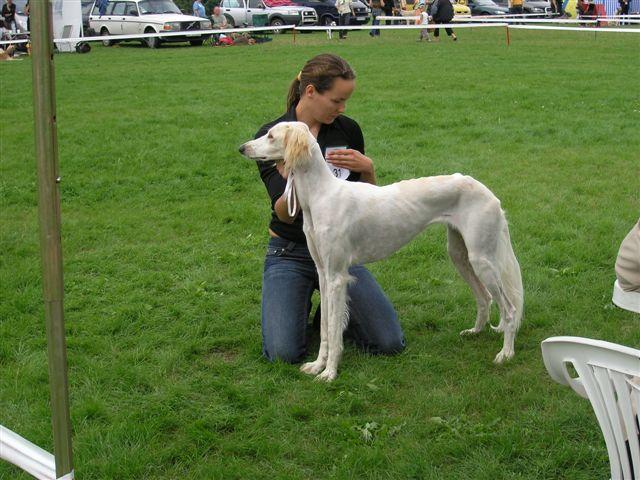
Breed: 206-n000051-Saluki